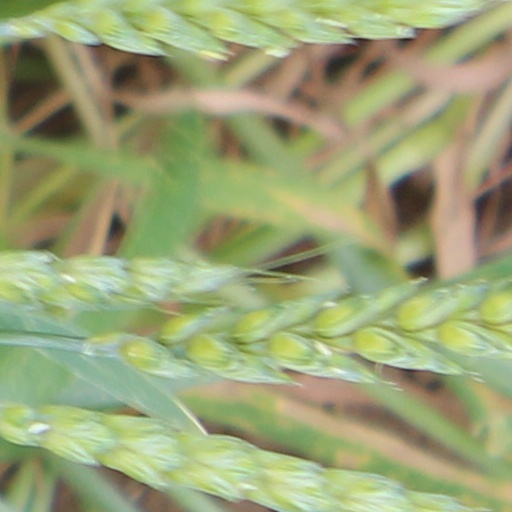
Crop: wheat